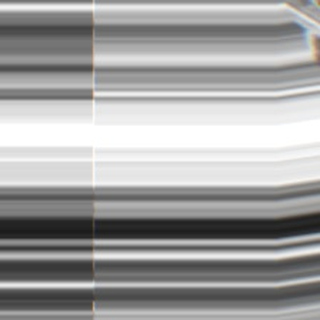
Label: sugarcane_bacterial_blight